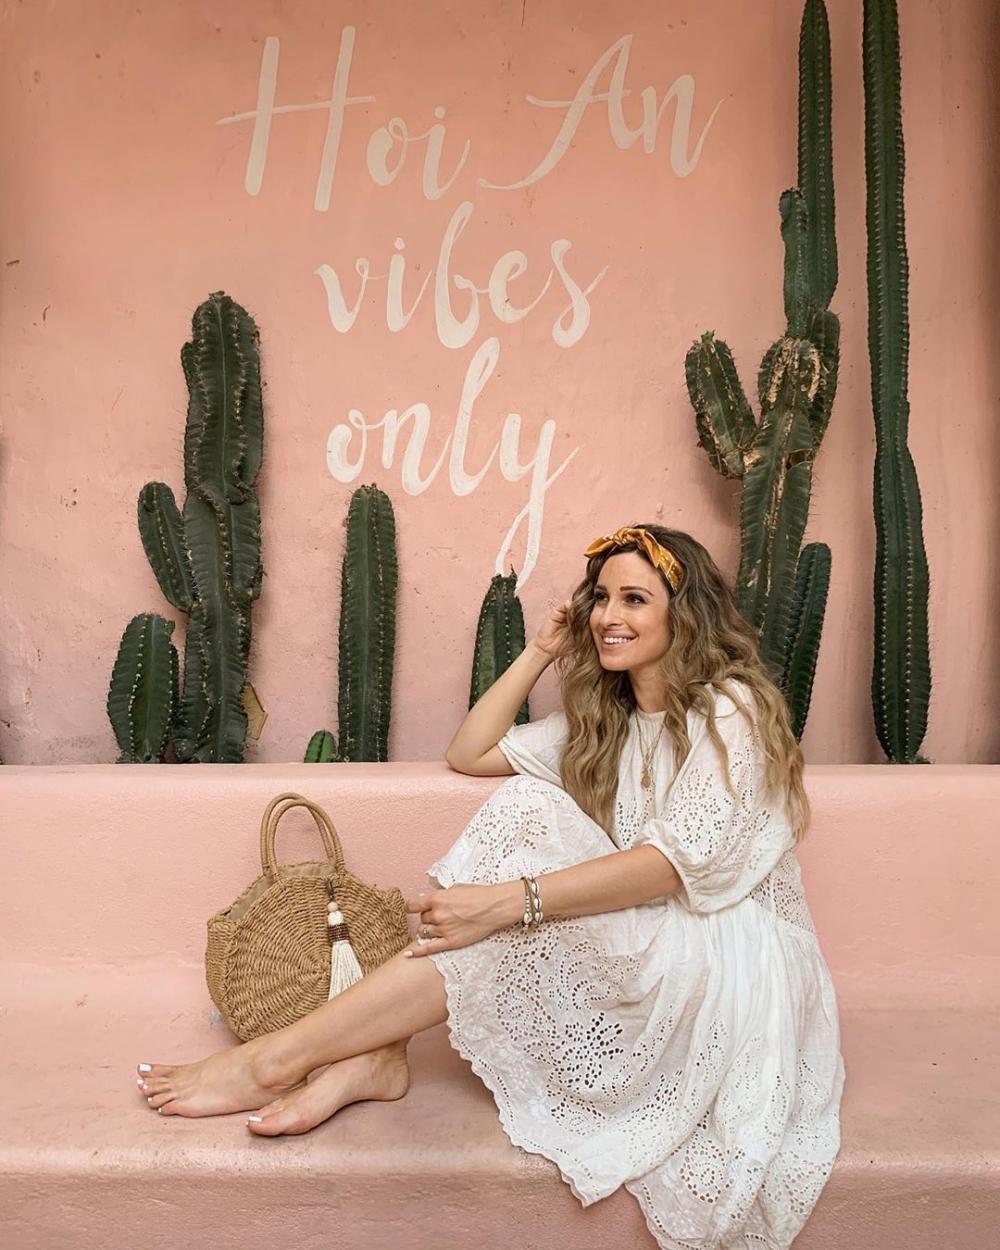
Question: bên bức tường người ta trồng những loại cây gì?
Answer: người ta trồng cây xương rồng